Imagicaa

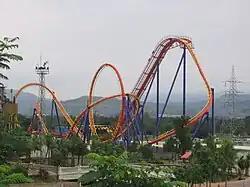
Nitro roller coaster

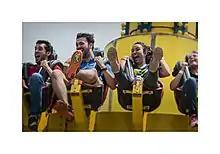
The Scream Machine at Imagicaa Theme Park

The park also has many other rides. One of the rides, "Mr. India", is based on the 1987 Bollywood film “Mr. India" starring Anil Kapoor, while another ride is based on the animated character Chhota Bheem.